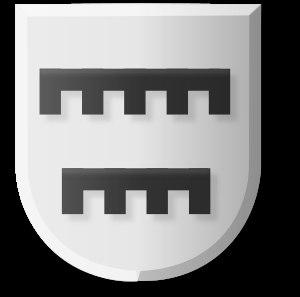
La famille von der Lippe est une famille de la noblesse ancienne de Westphalie. Elle ne doit pas être confondue avec la famille princière de Lippe, dont certains descendants de naissance illégitime signent aussi von der Lippe.